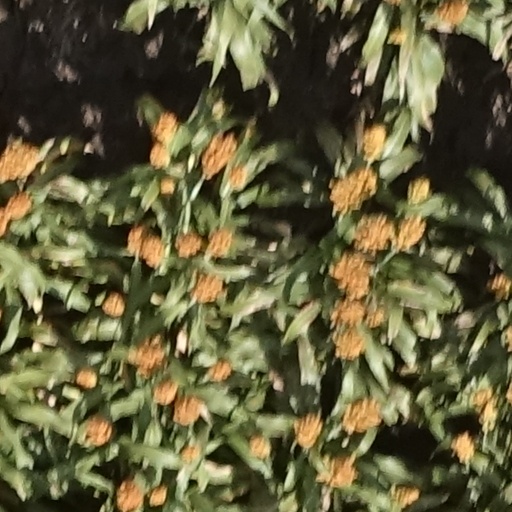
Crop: sorghum